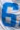
Number: 6